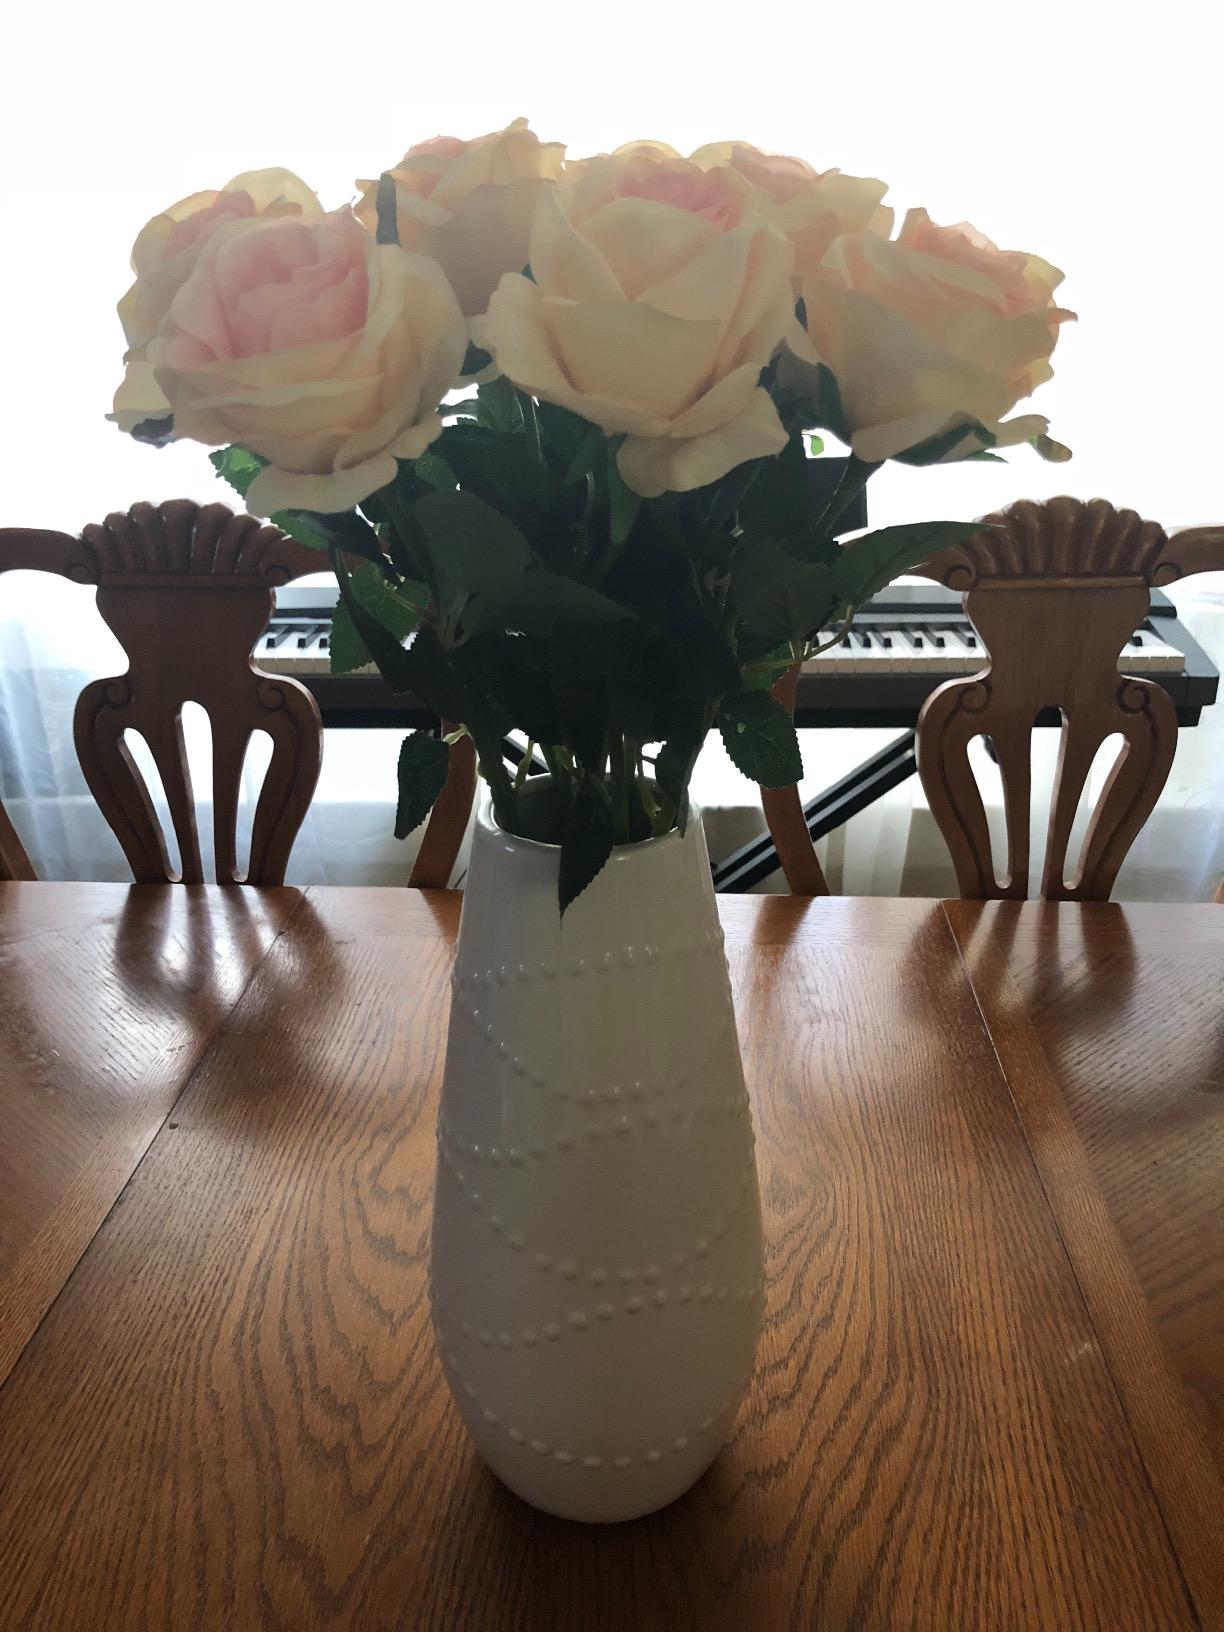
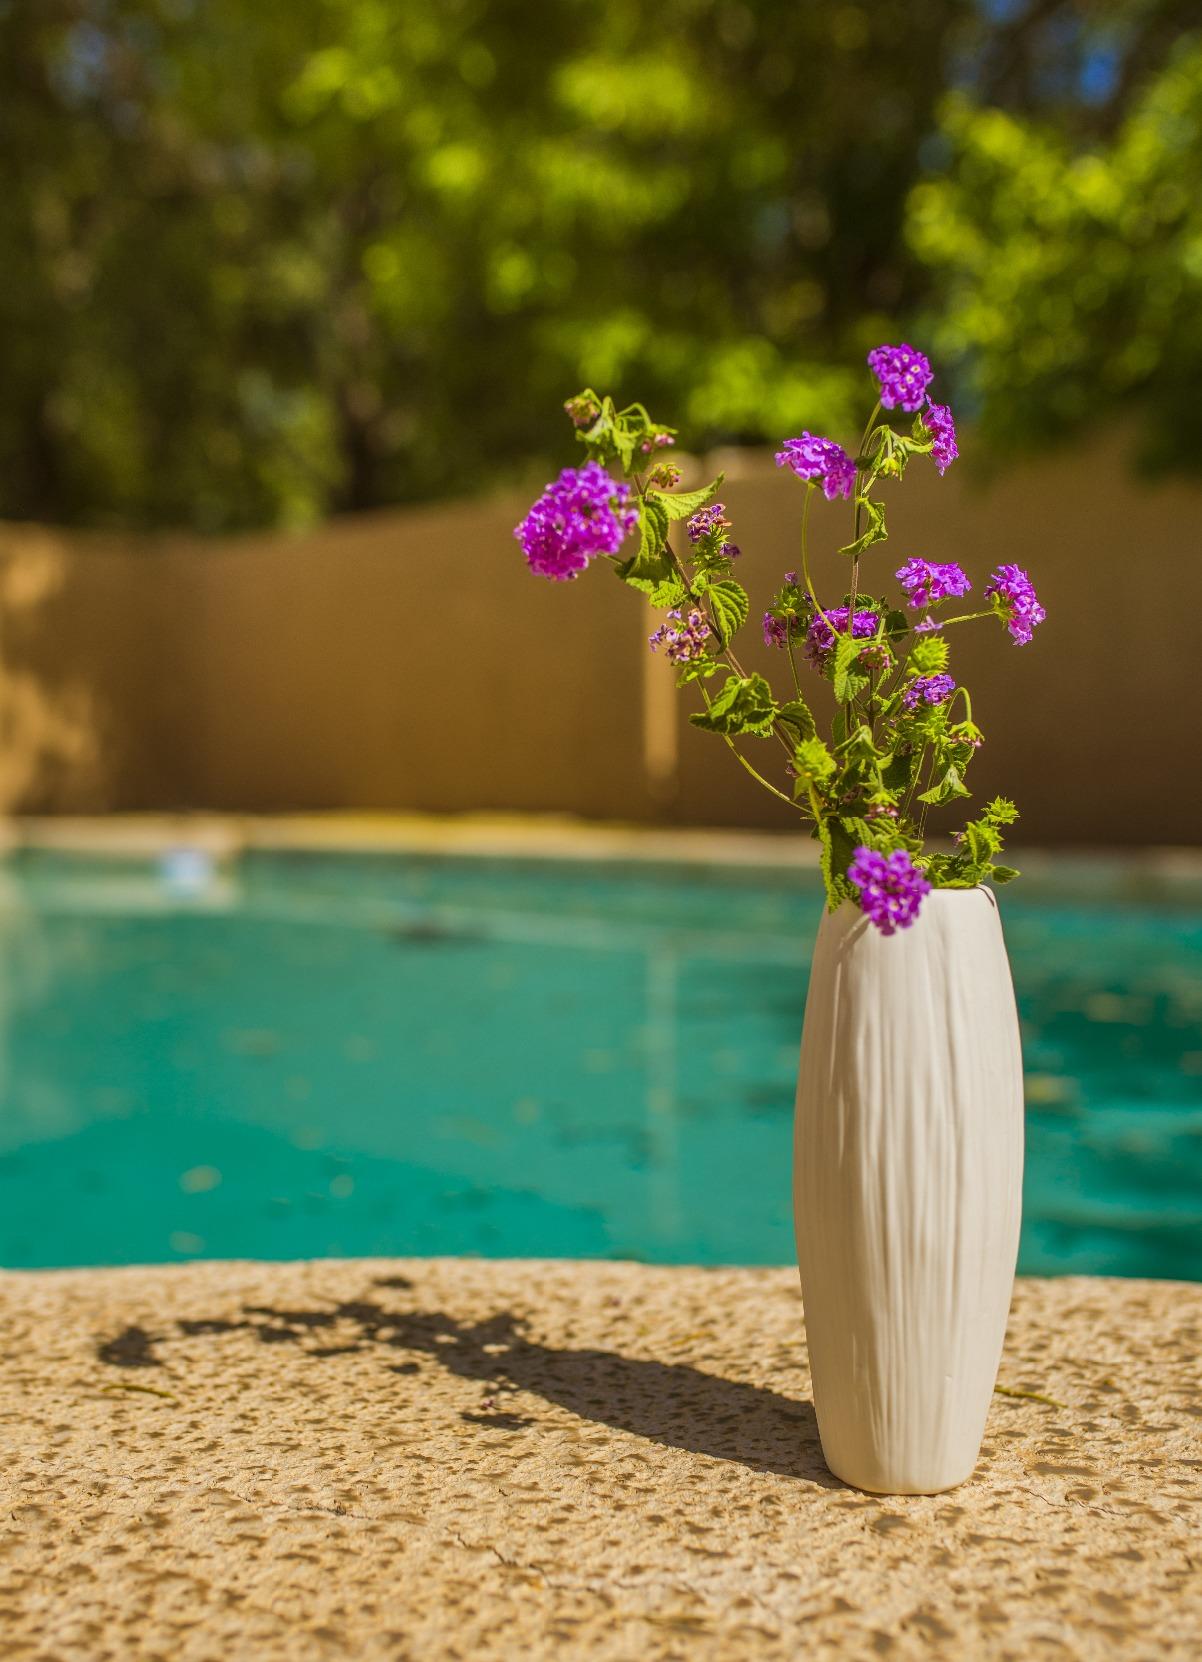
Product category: vase
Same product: no